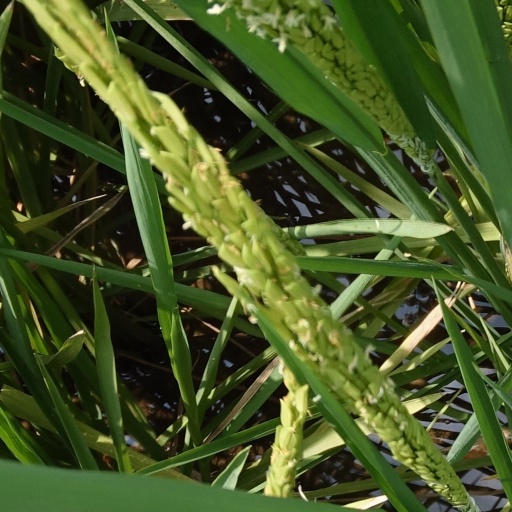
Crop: rice